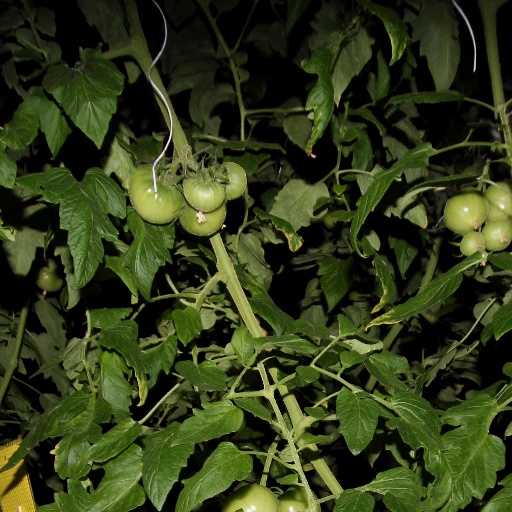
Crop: tomato